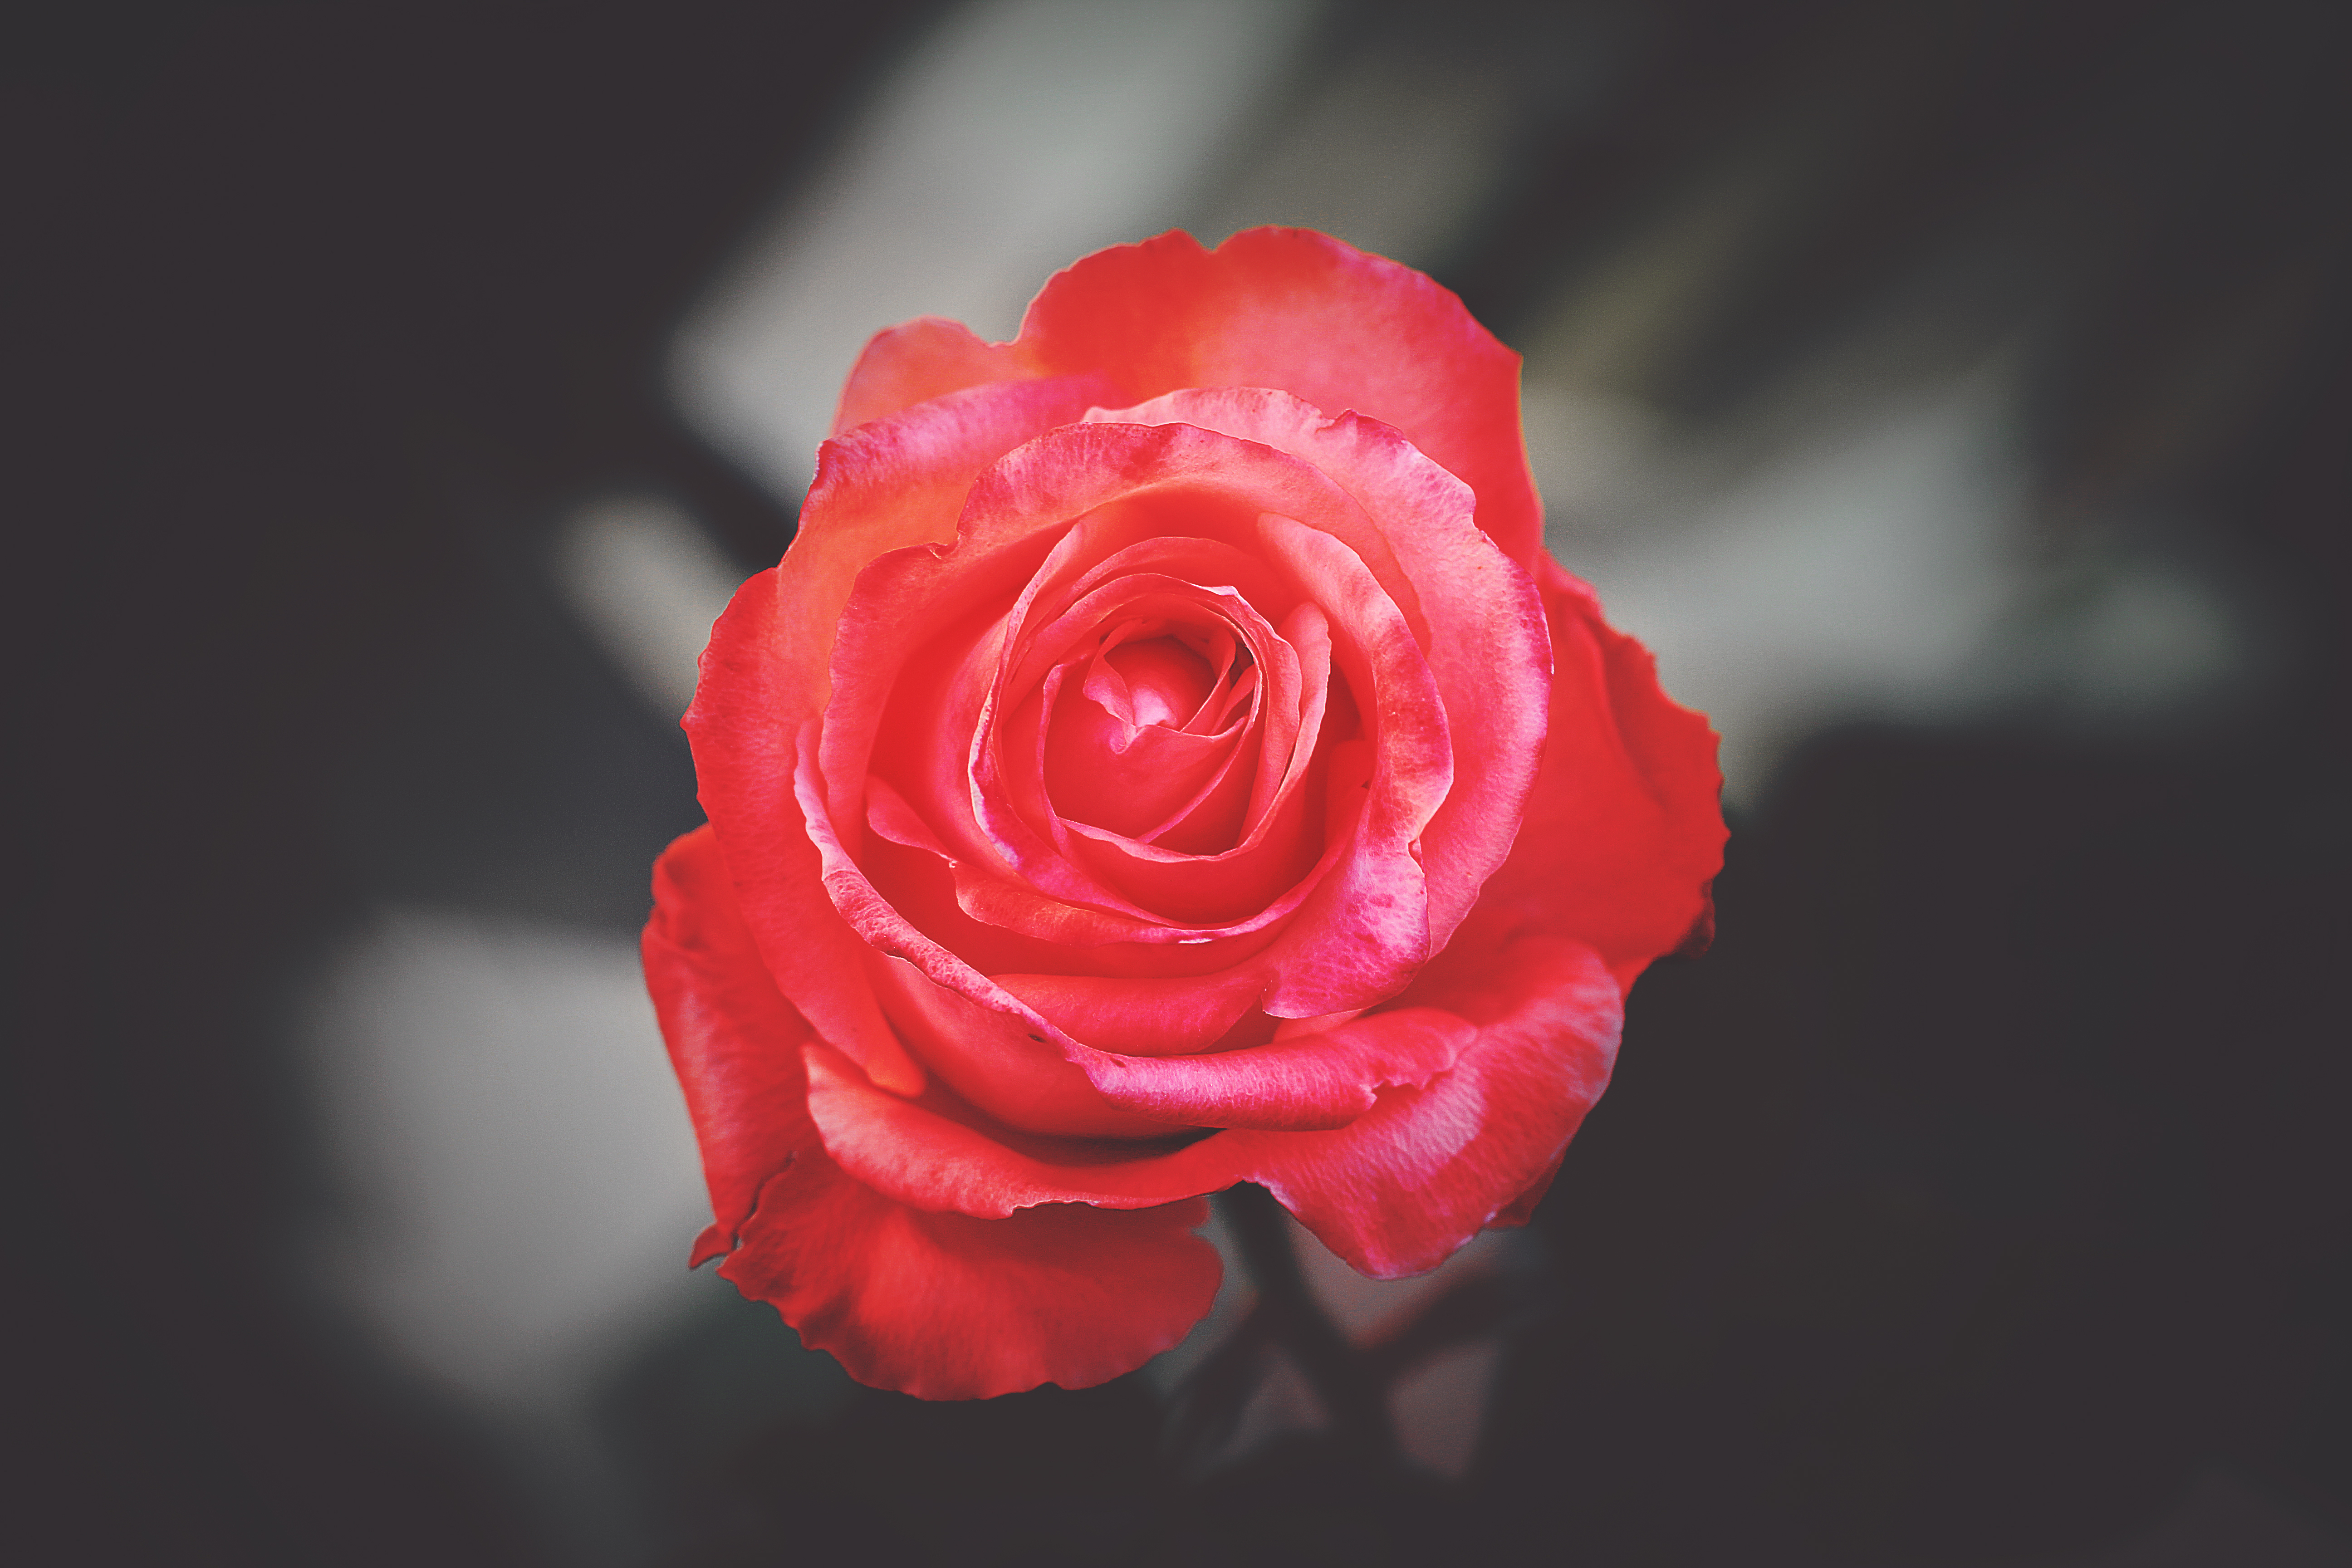
plant, photography, flower, petal, floral, rose, red, pink, close up, floribunda, macro photography, flowering plant, garden roses, rose family, plant stem, land plant